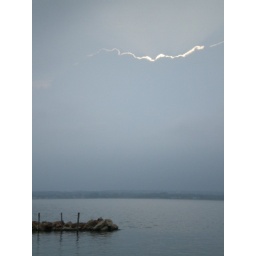
there's always a silver lining in every cloud that comes our way....xoxo